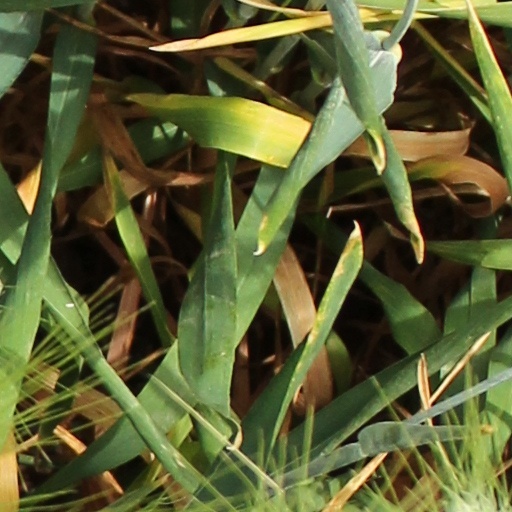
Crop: wheat